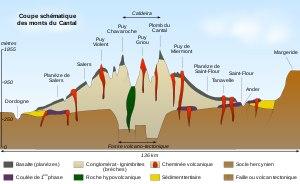
Les monts du Cantal sont un massif montagneux français situé au centre-ouest du Massif central, dans le parc naturel régional des volcans d'Auvergne. Il est constitué des vestiges du plus grand stratovolcan visible d'Europe. Apparu il y a environ 13 millions d'années, ce volcan, dont les dernières éruptions sont datées d'environ 2 millions d'années, a été largement démantelé par des phénomènes d'effondrements massifs et d'érosion fluviale et glaciaire.